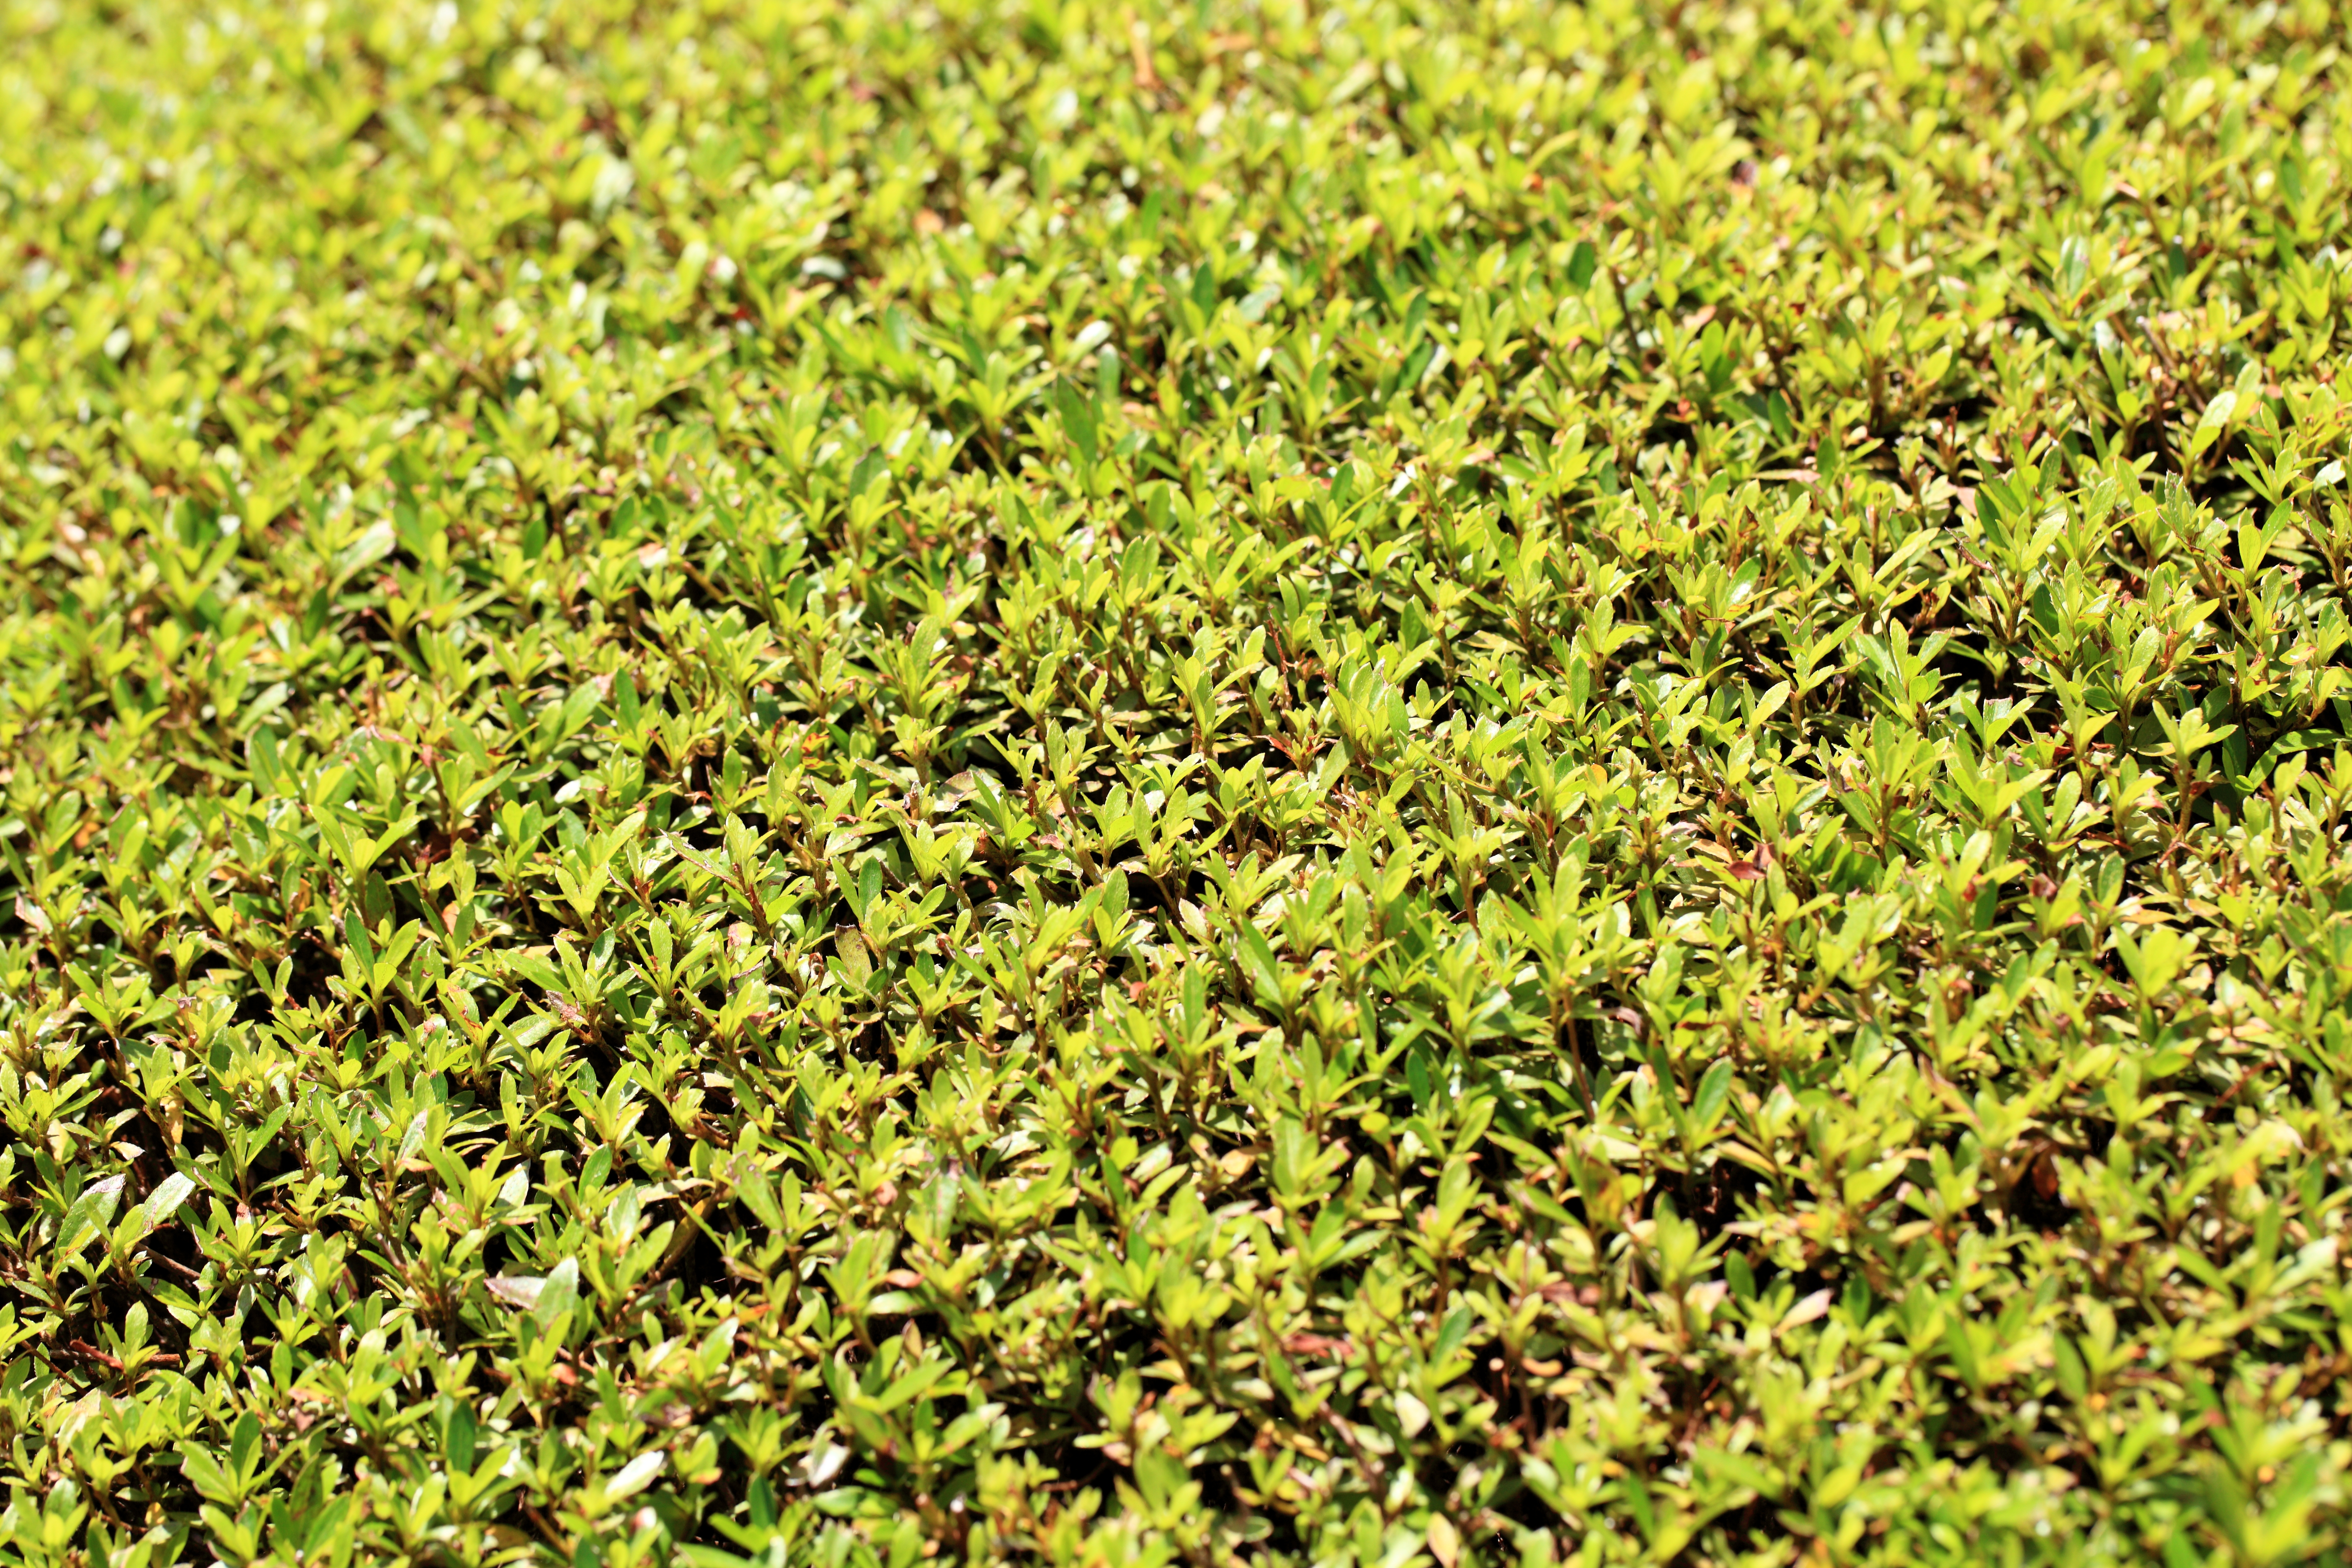
grass, plant, lawn, leaf, flower, moss, pattern, green, high, herb, produce, crop, soil, agriculture, background, shrub, groundcover, wallpaper, 5d, hires, markii, hi, res, resolution, saitama, kawaguchi, flowering plant, grass family, land plant